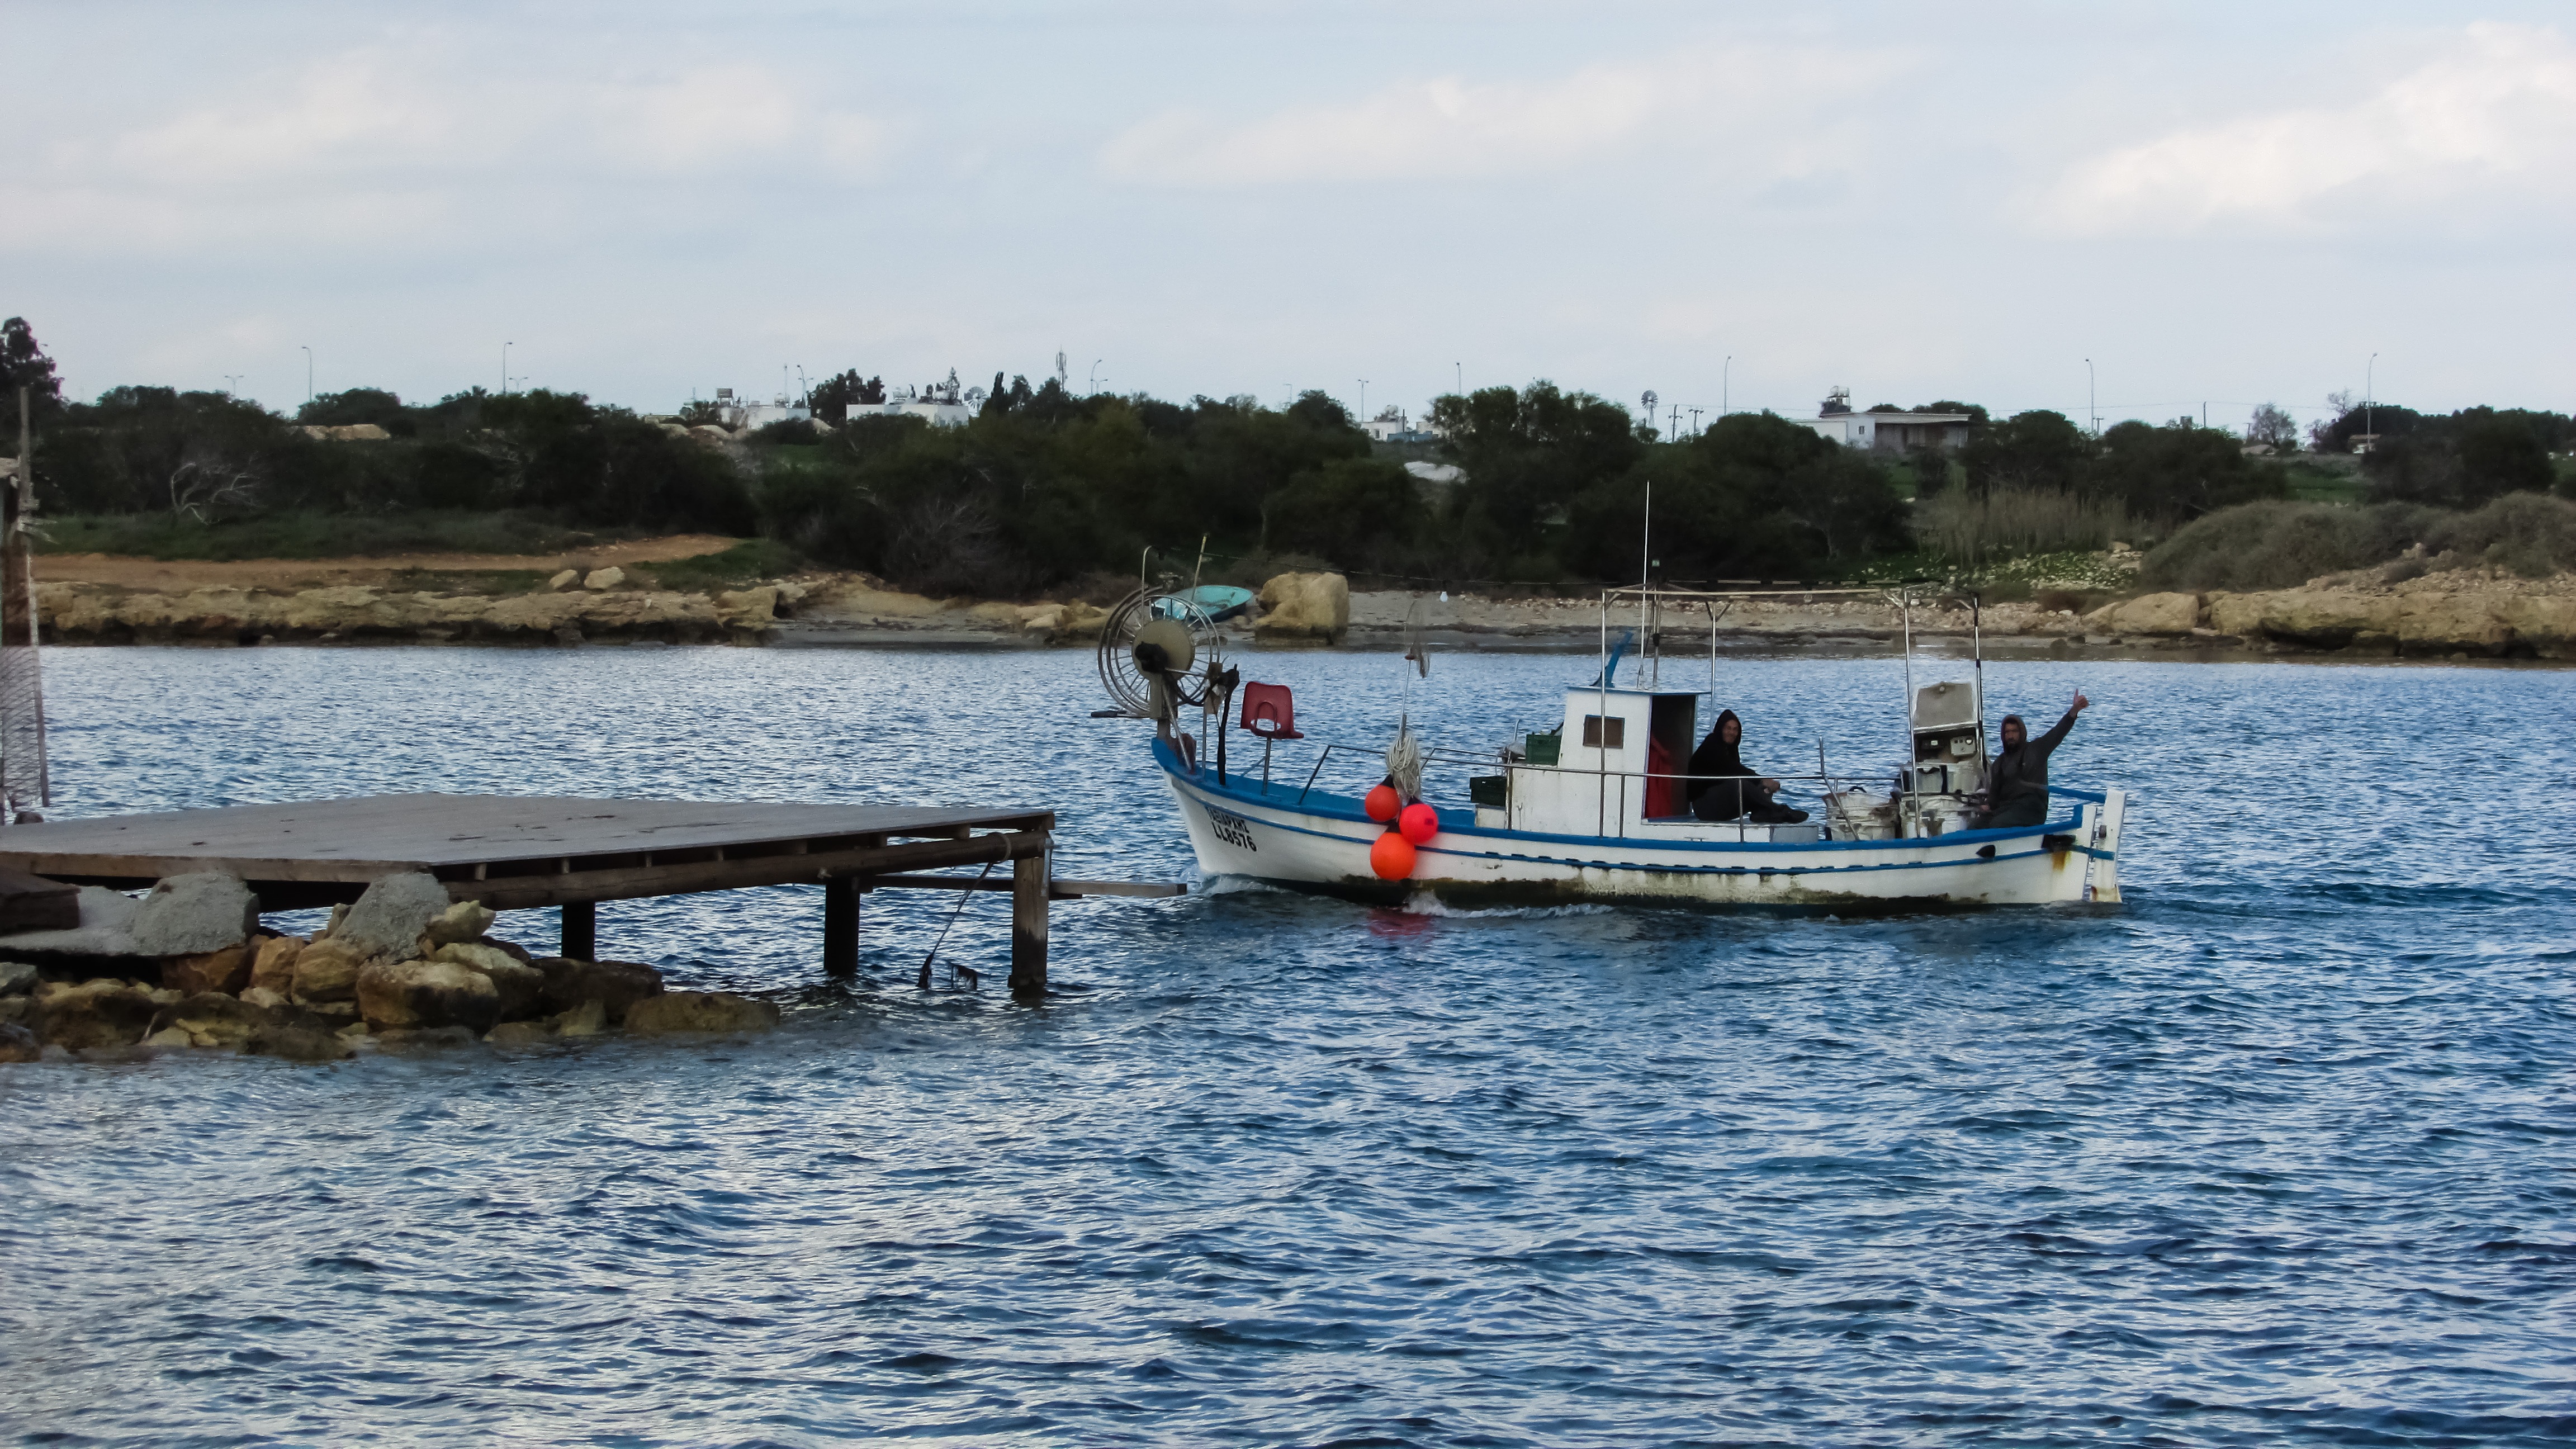
sea, coast, boat, shore, vehicle, bay, fishing boat, boating, watercraft, greeting, cyprus, raft, fishing vessel, liopetri, potamos, watercraft rowing